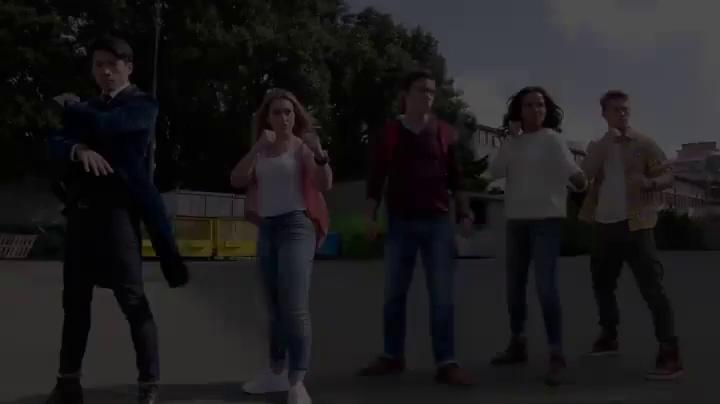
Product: Power Rangers Ninja Steel Training Gear - Double Dagger and Battle Axe
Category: Toys & Games | Toy Figures & Playsets | Action Figures
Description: Collect all the Power Ranger Ninja Steel training gear.
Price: $4.95
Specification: ProductDimensions:1x4.8x11.5inches|ItemWeight:6.1ounces|ShippingWeight:6.1ounces(Viewshippingratesandpolicies)|DomesticShipping:ItemcanbeshippedwithinU.S.|InternationalShipping:Thisitemisnoteligibleforinternationalshipping.LearnMore|ASIN:B071NTQVW2|Itemmodelnumber:43565|Manufacturerrecommendedage:4months-8years